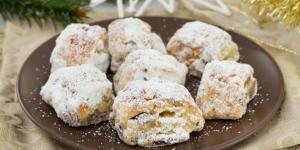
galletas de nuez y azucar glass